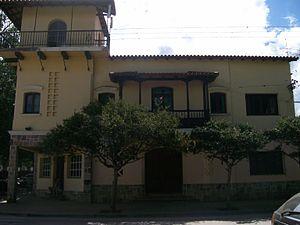
San José de Metán est une ville argentine située dans la province de Salta et le Département de Metán. Elle se trouve à 160 km de Salta, la capitale provinciale. Elle est la cinquième ville la plus peuplée de la province.